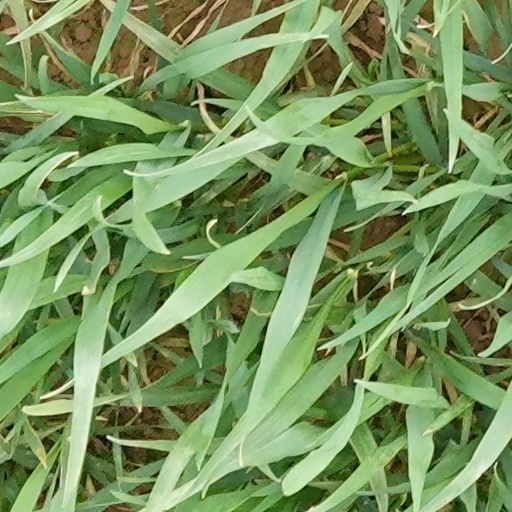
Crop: wheat